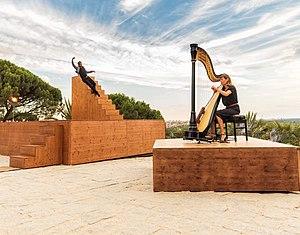
Yoann Bourgeois est un acrobate, metteur en scène et chorégraphe français né le 7 septembre 1981 dans le Jura.